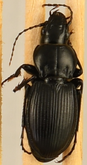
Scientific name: Cyclotrachelus torvus
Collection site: Northern Great Plains Research Laboratory NEON (NOGP), plot NOGP_007